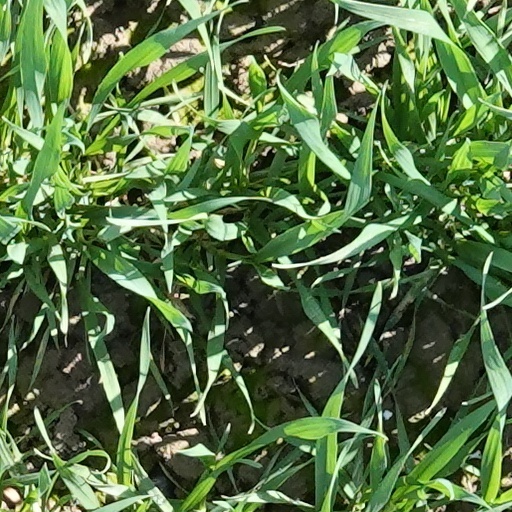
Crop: wheat